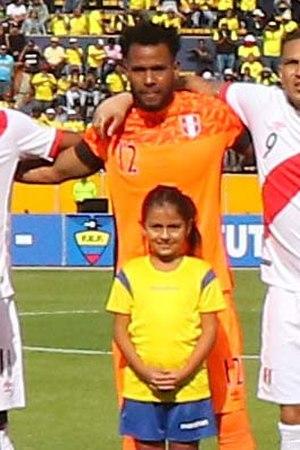
Carlos Cáceda, de son vrai nom Carlos Enrique Cáceda Ollaguez, né le 27 septembre 1991 à Lima au Pérou, est un footballeur international péruvien évoluant au poste de gardien de but au sein du FBC Melgar.